West Lombok Regency

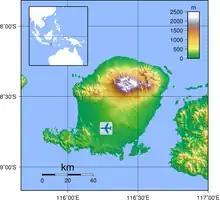

Pelni shipping lines provide inter-island sea connections for passenger travel throughout the archipelago of Indonesia, Pelni Shipping Lines have offices in Ampenan in west Lombok.